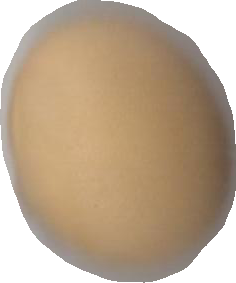
Variety: Grobogan